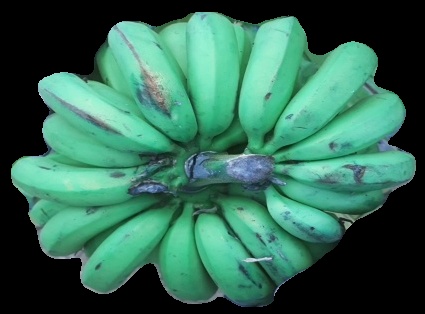
Variety: pachbale
Grade: grade2